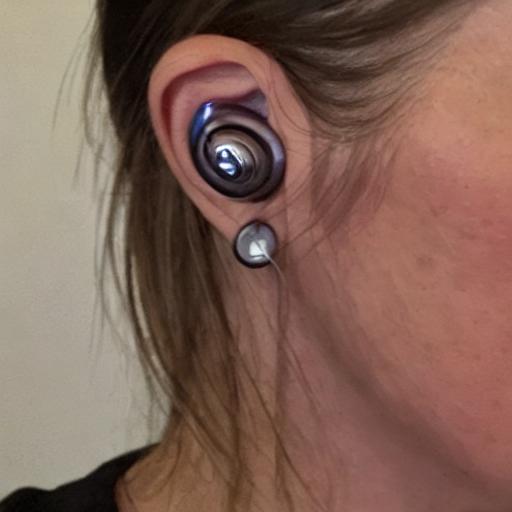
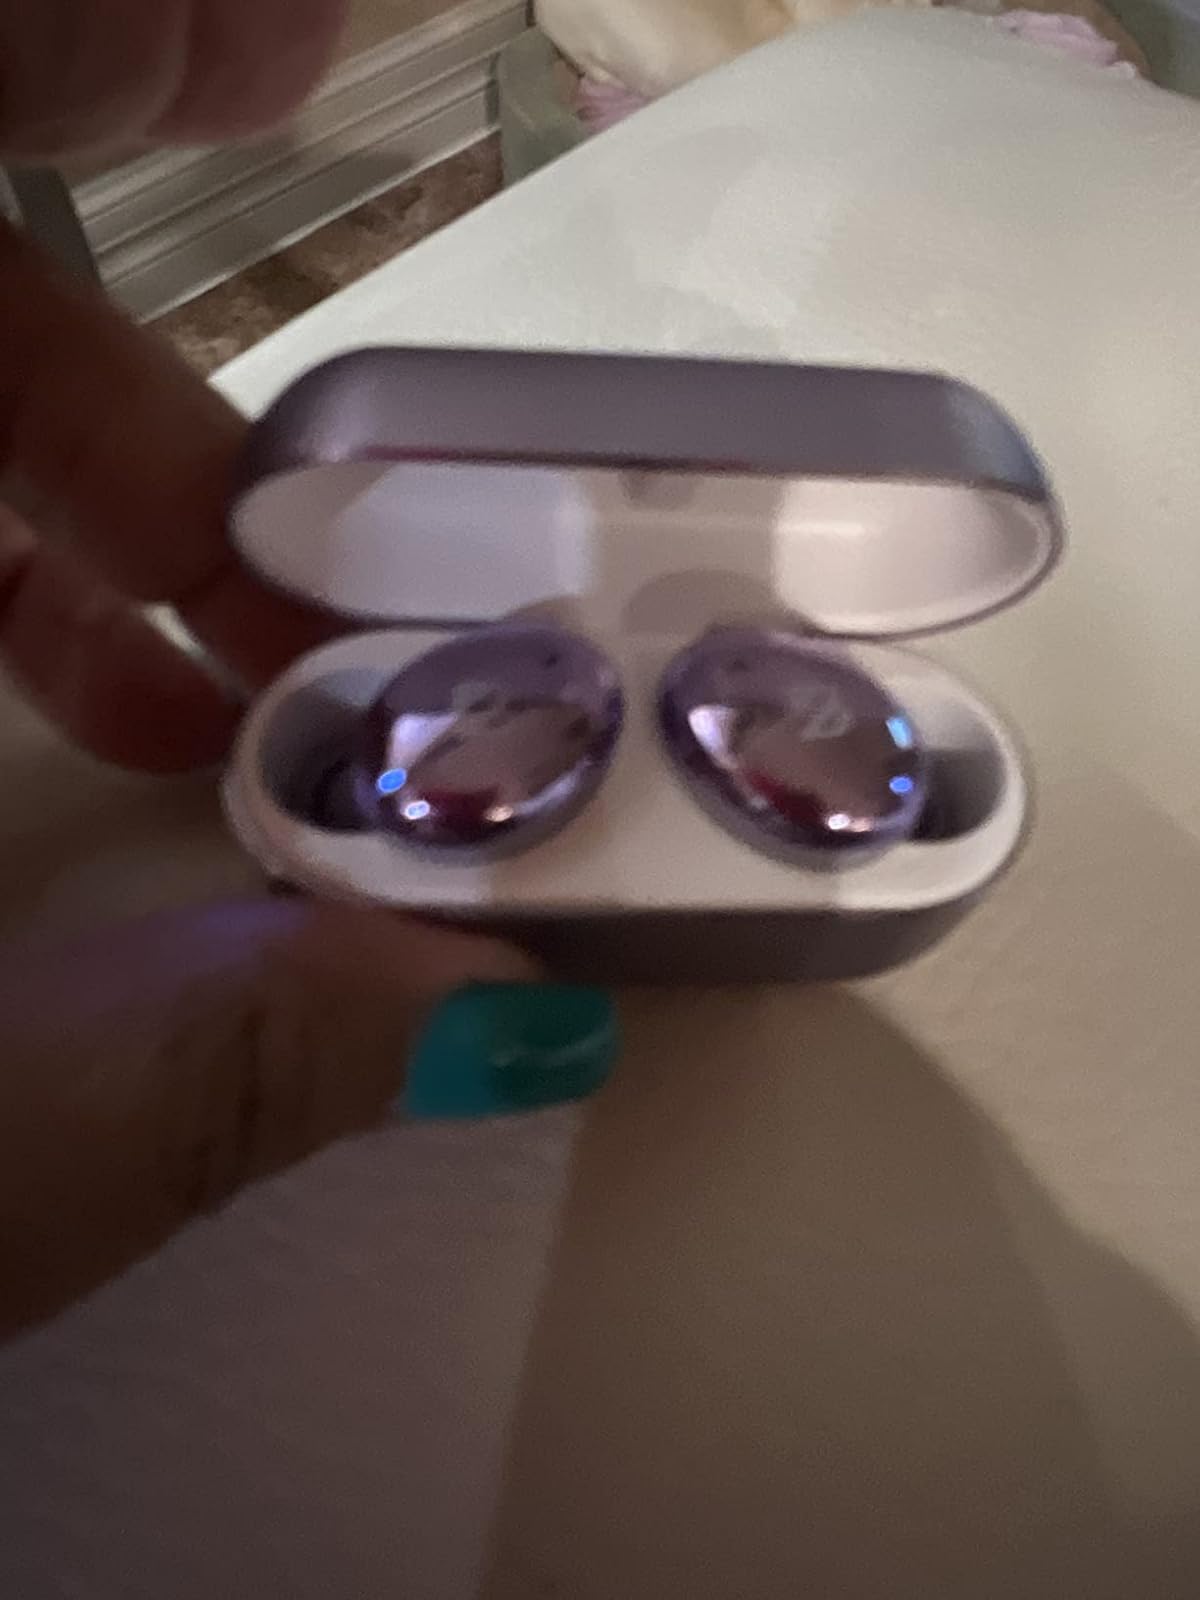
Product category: earbuds
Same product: no